World War Hulk

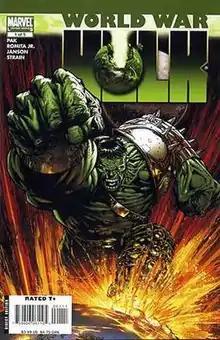

"World War Hulk" is a comic book crossover storyline that ran through a self-titled limited series and various titles published by Marvel Comics in 2007, featuring the Hulk.